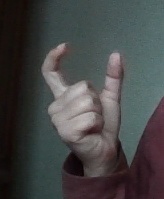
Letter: nun